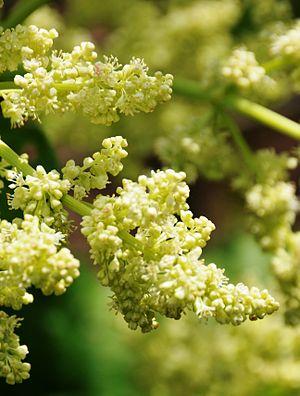
La rhubarbe est le nom commun d'une trentaine d'espèces de plantes herbacées vivaces de la famille des Polygonacées.